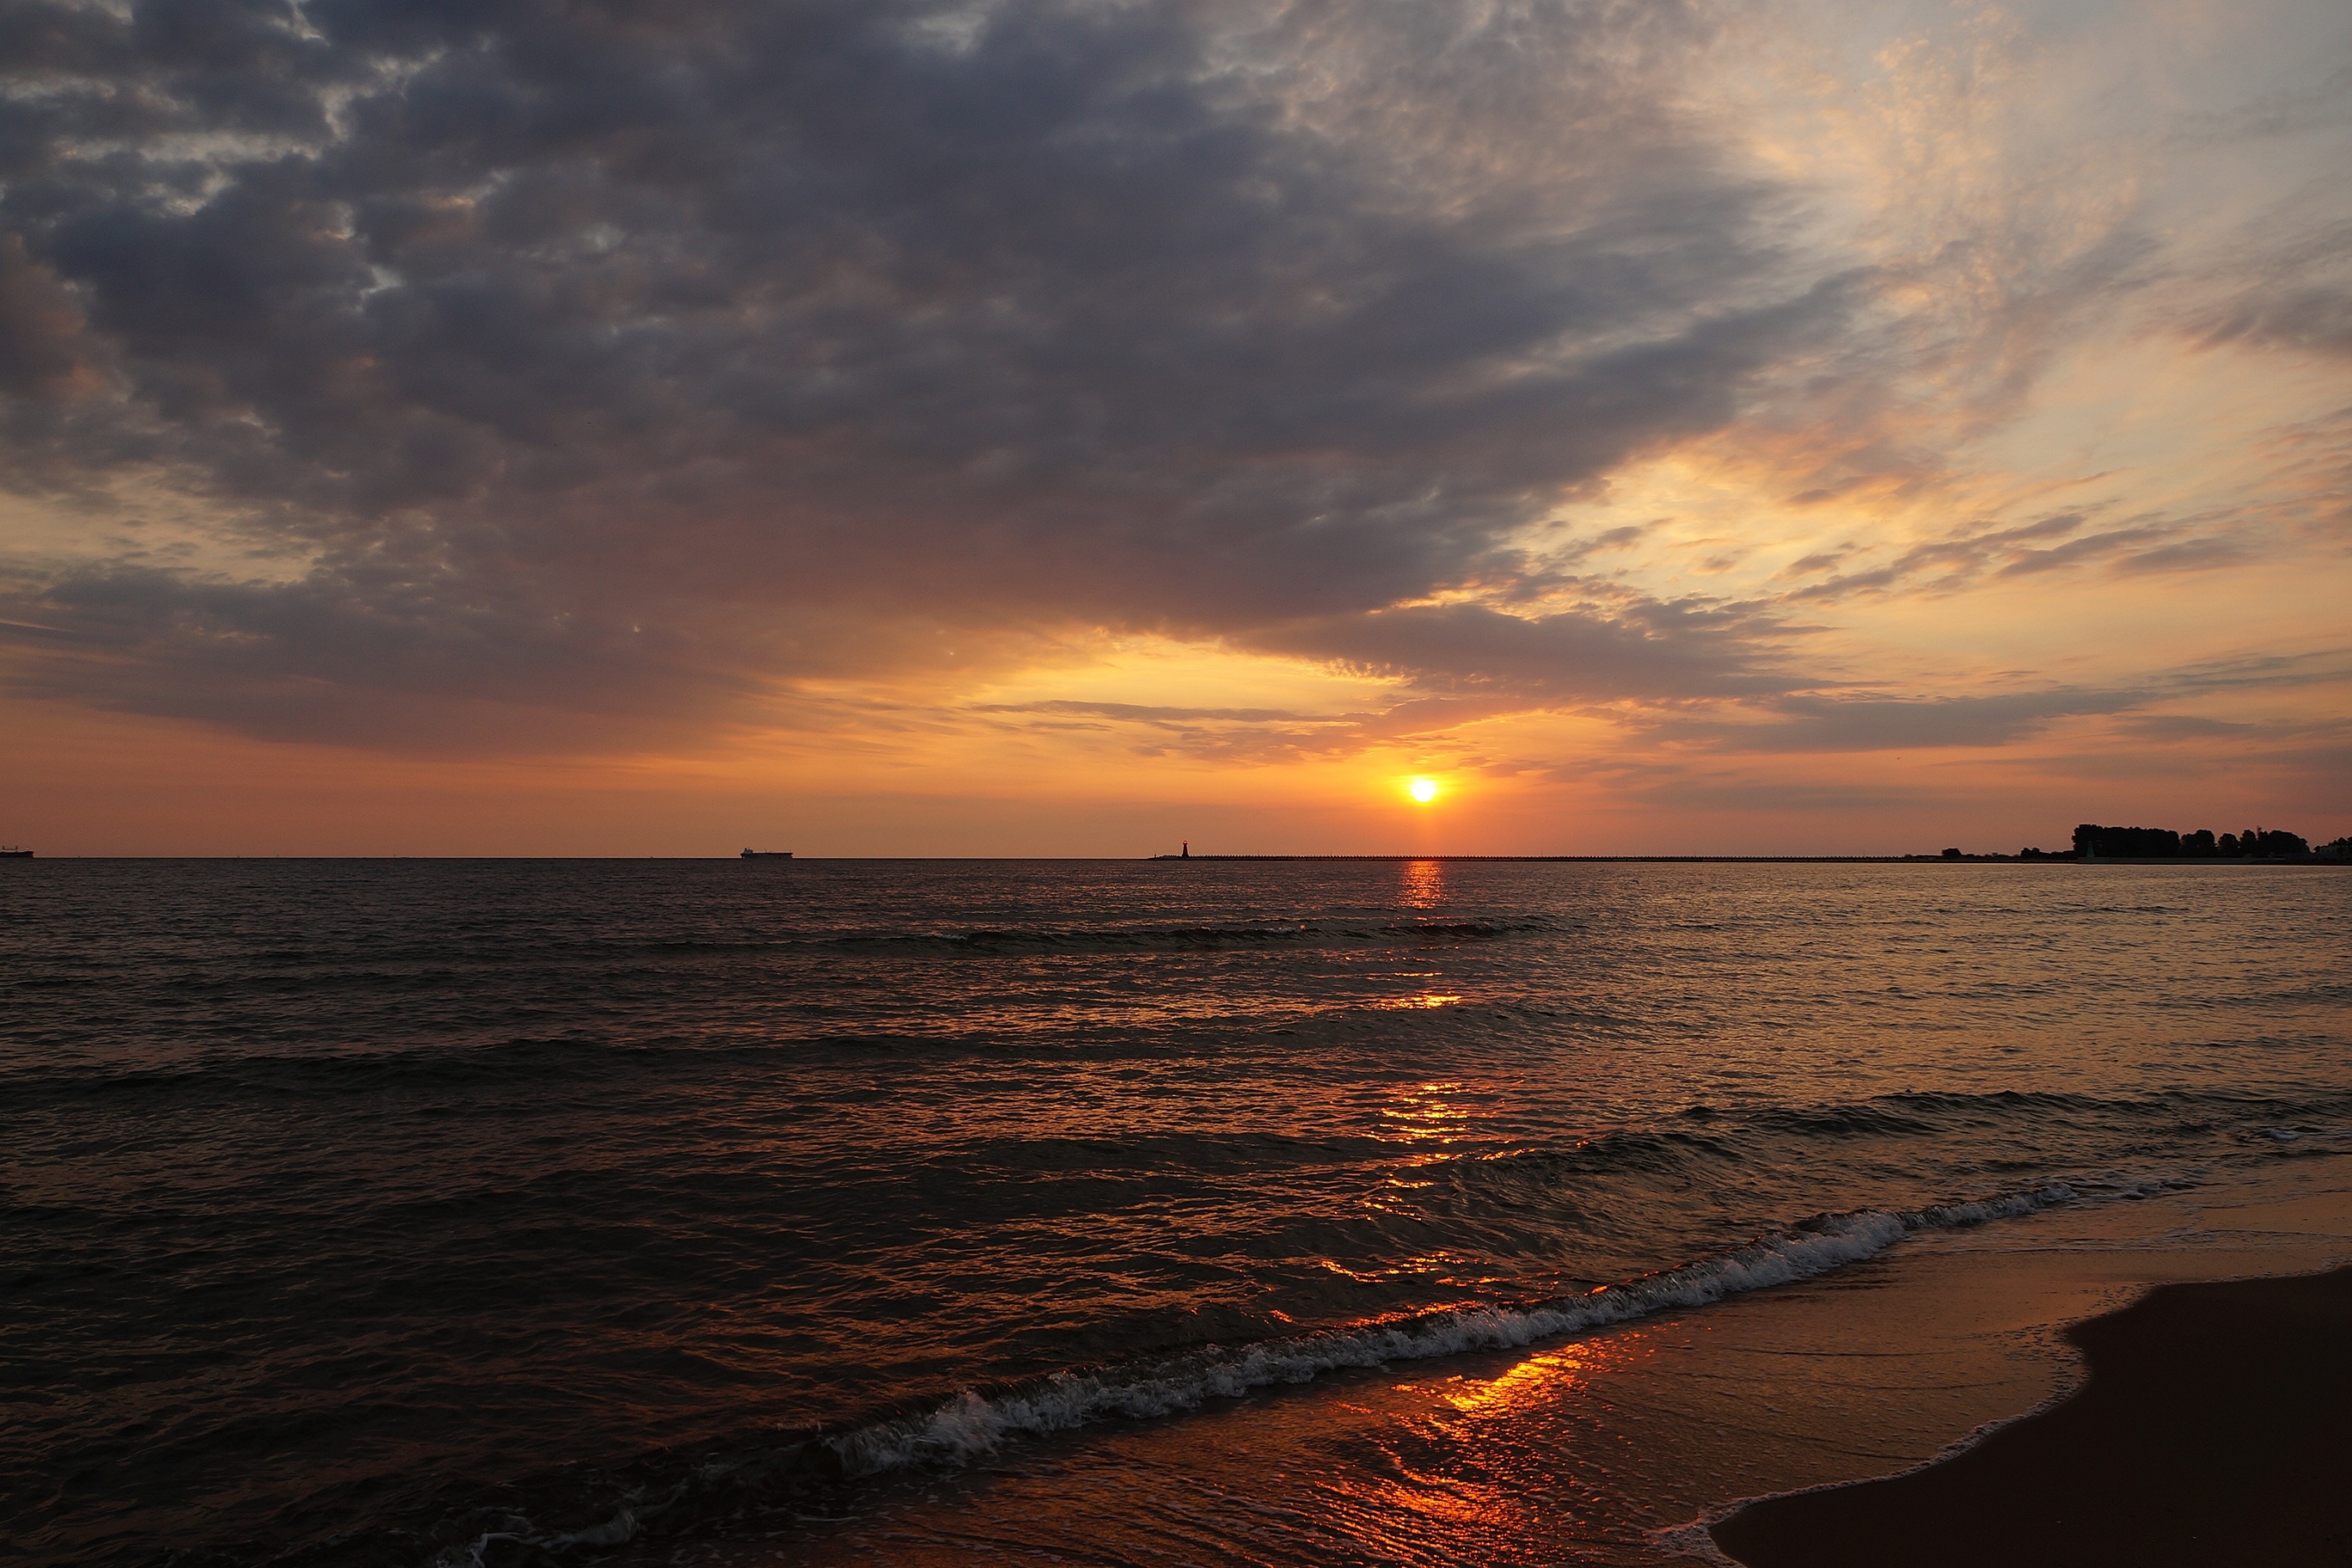
beach, landscape, sea, coast, water, nature, ocean, horizon, cloud, sky, sun, sunrise, sunset, sunlight, morning, shore, wave, view, dawn, dusk, evening, reflection, calm, body of water, in the morning, clouds, the sun, afterglow, peace of mind, wind wave, red sky at morning